WFFF-TV

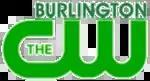
Logo as a CW affiliate, 2007–2013.

On September 27, 2007, WFFF-TV moved The CW to its second digital subchannel. For Comcast viewers in Vermont, WFFF-DT2 immediately replaced WPIX. The subchannel was initially going to carry the branding "The CW 20" after its channel location on Comcast in Burlington. At its launch, the station branded itself as "The CW Burlington".